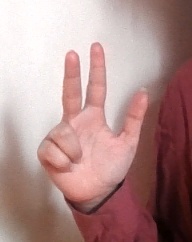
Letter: al